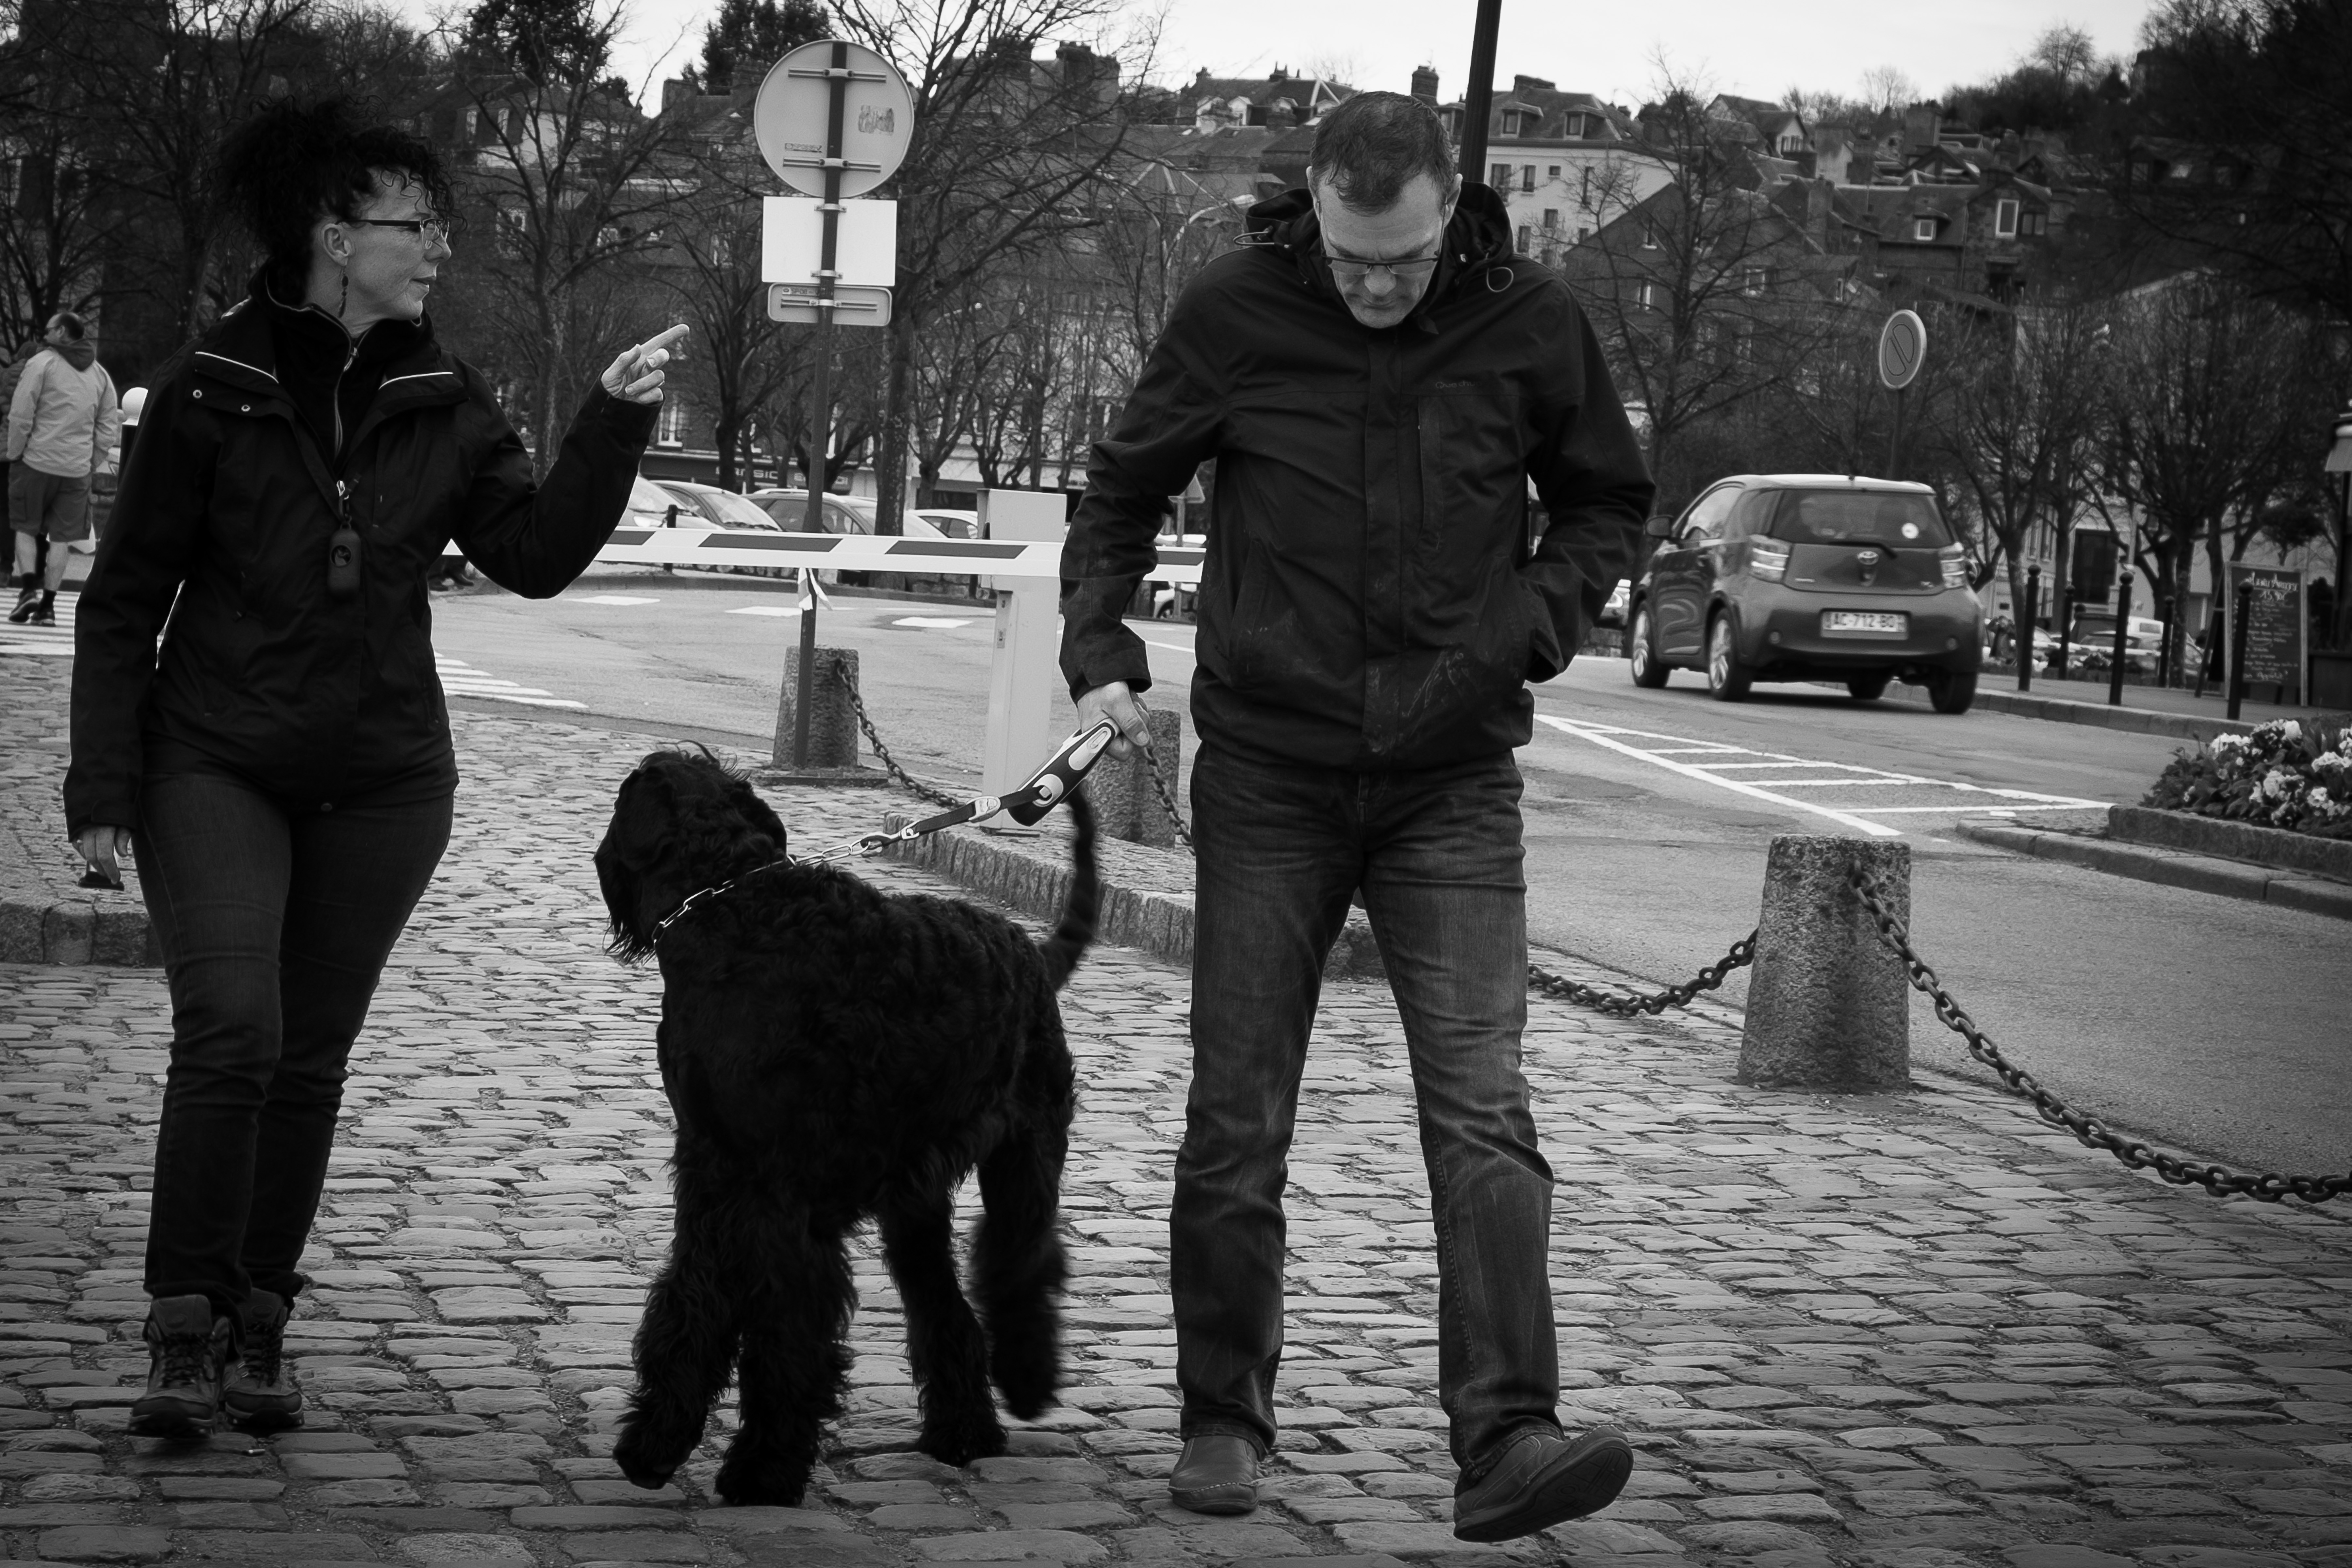
walking, winter, black and white, people, road, white, street, photography, travel, france, fujifilm, black, monochrome, bw, blackandwhite, blackwhite, infrastructure, ngc, photograph, normandy, image, fuji, fujixt1, fujix, noireblanc, monochrome photography, dog like mammal